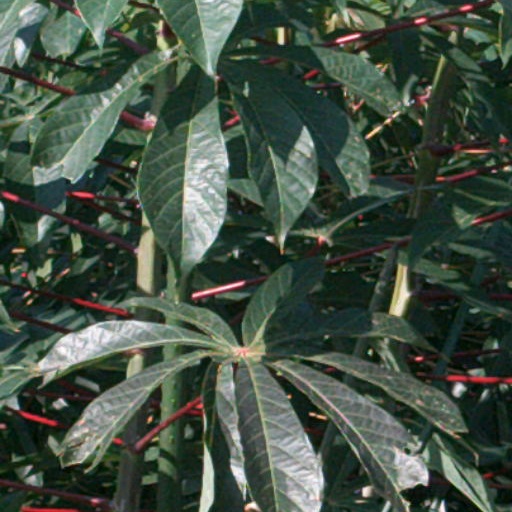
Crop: cassava